Vladimir Narbut

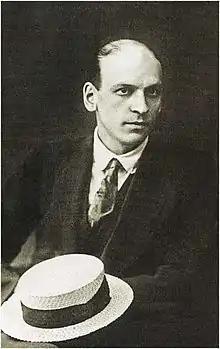
Volodymyr Narbut

Volodymyr Ivanovych Narbut (1888–1938) was a Ukrainian poet and a member of the Acmeist group. He was also brother to artist and graphic designer Heorhiy Narbut.